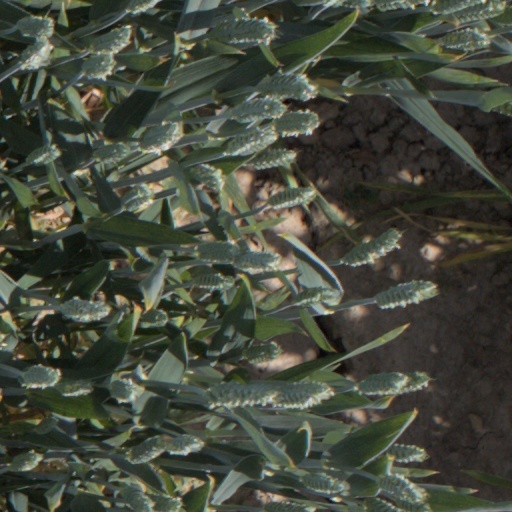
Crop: wheat